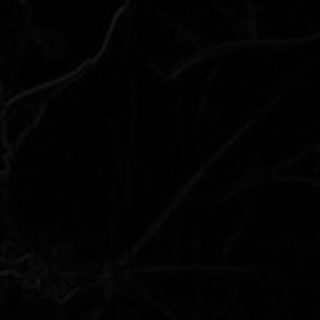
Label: healthy_cotton